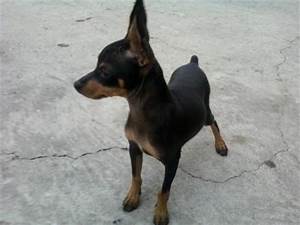
Label: dog